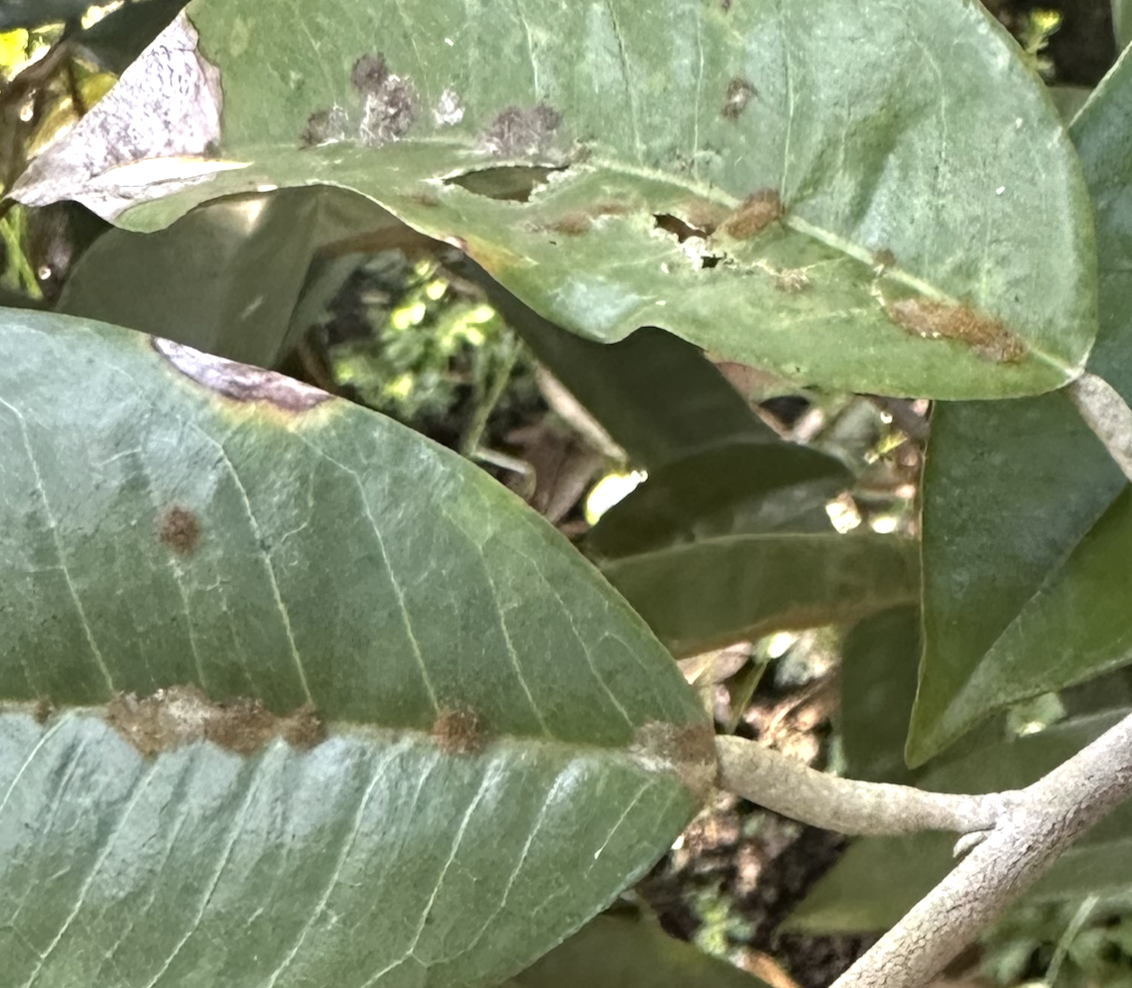
Label: stem_blight